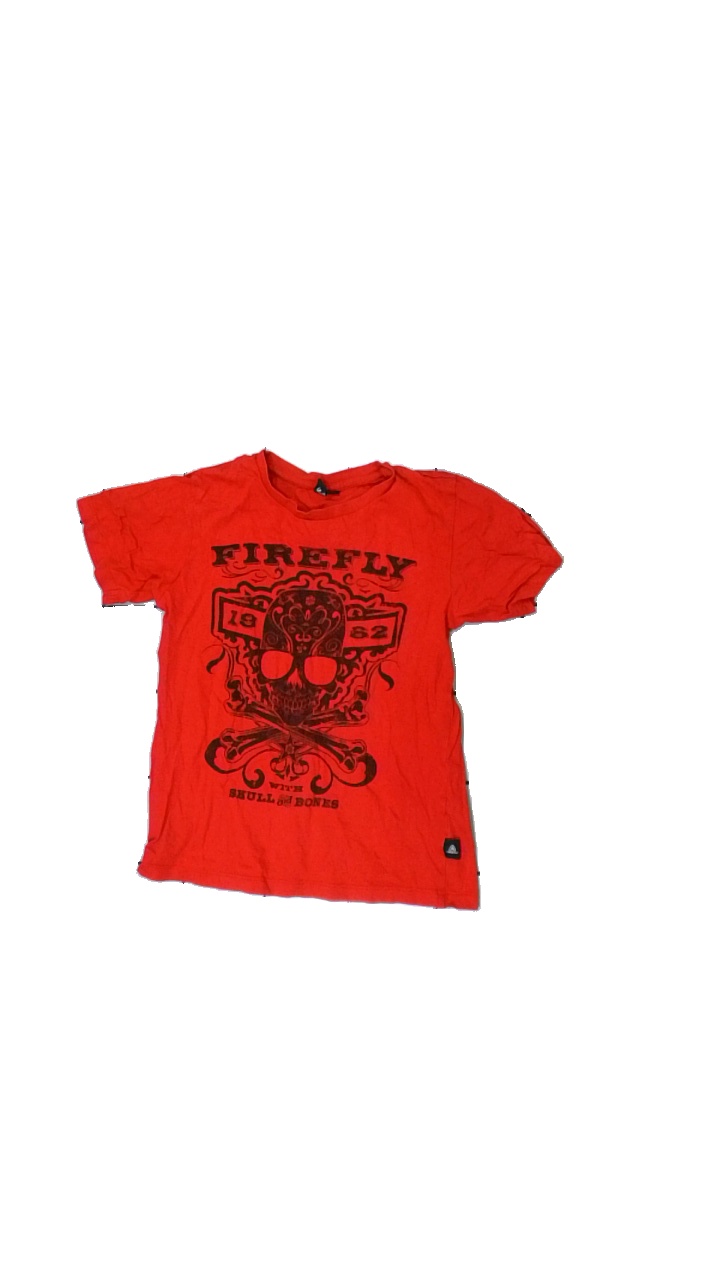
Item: T-shirt (Children)
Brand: Firefly
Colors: Red, Black
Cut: Regular, C-collar
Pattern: Other
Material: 100% cotton
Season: All
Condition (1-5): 3
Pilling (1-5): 3
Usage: Reuse
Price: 50-100